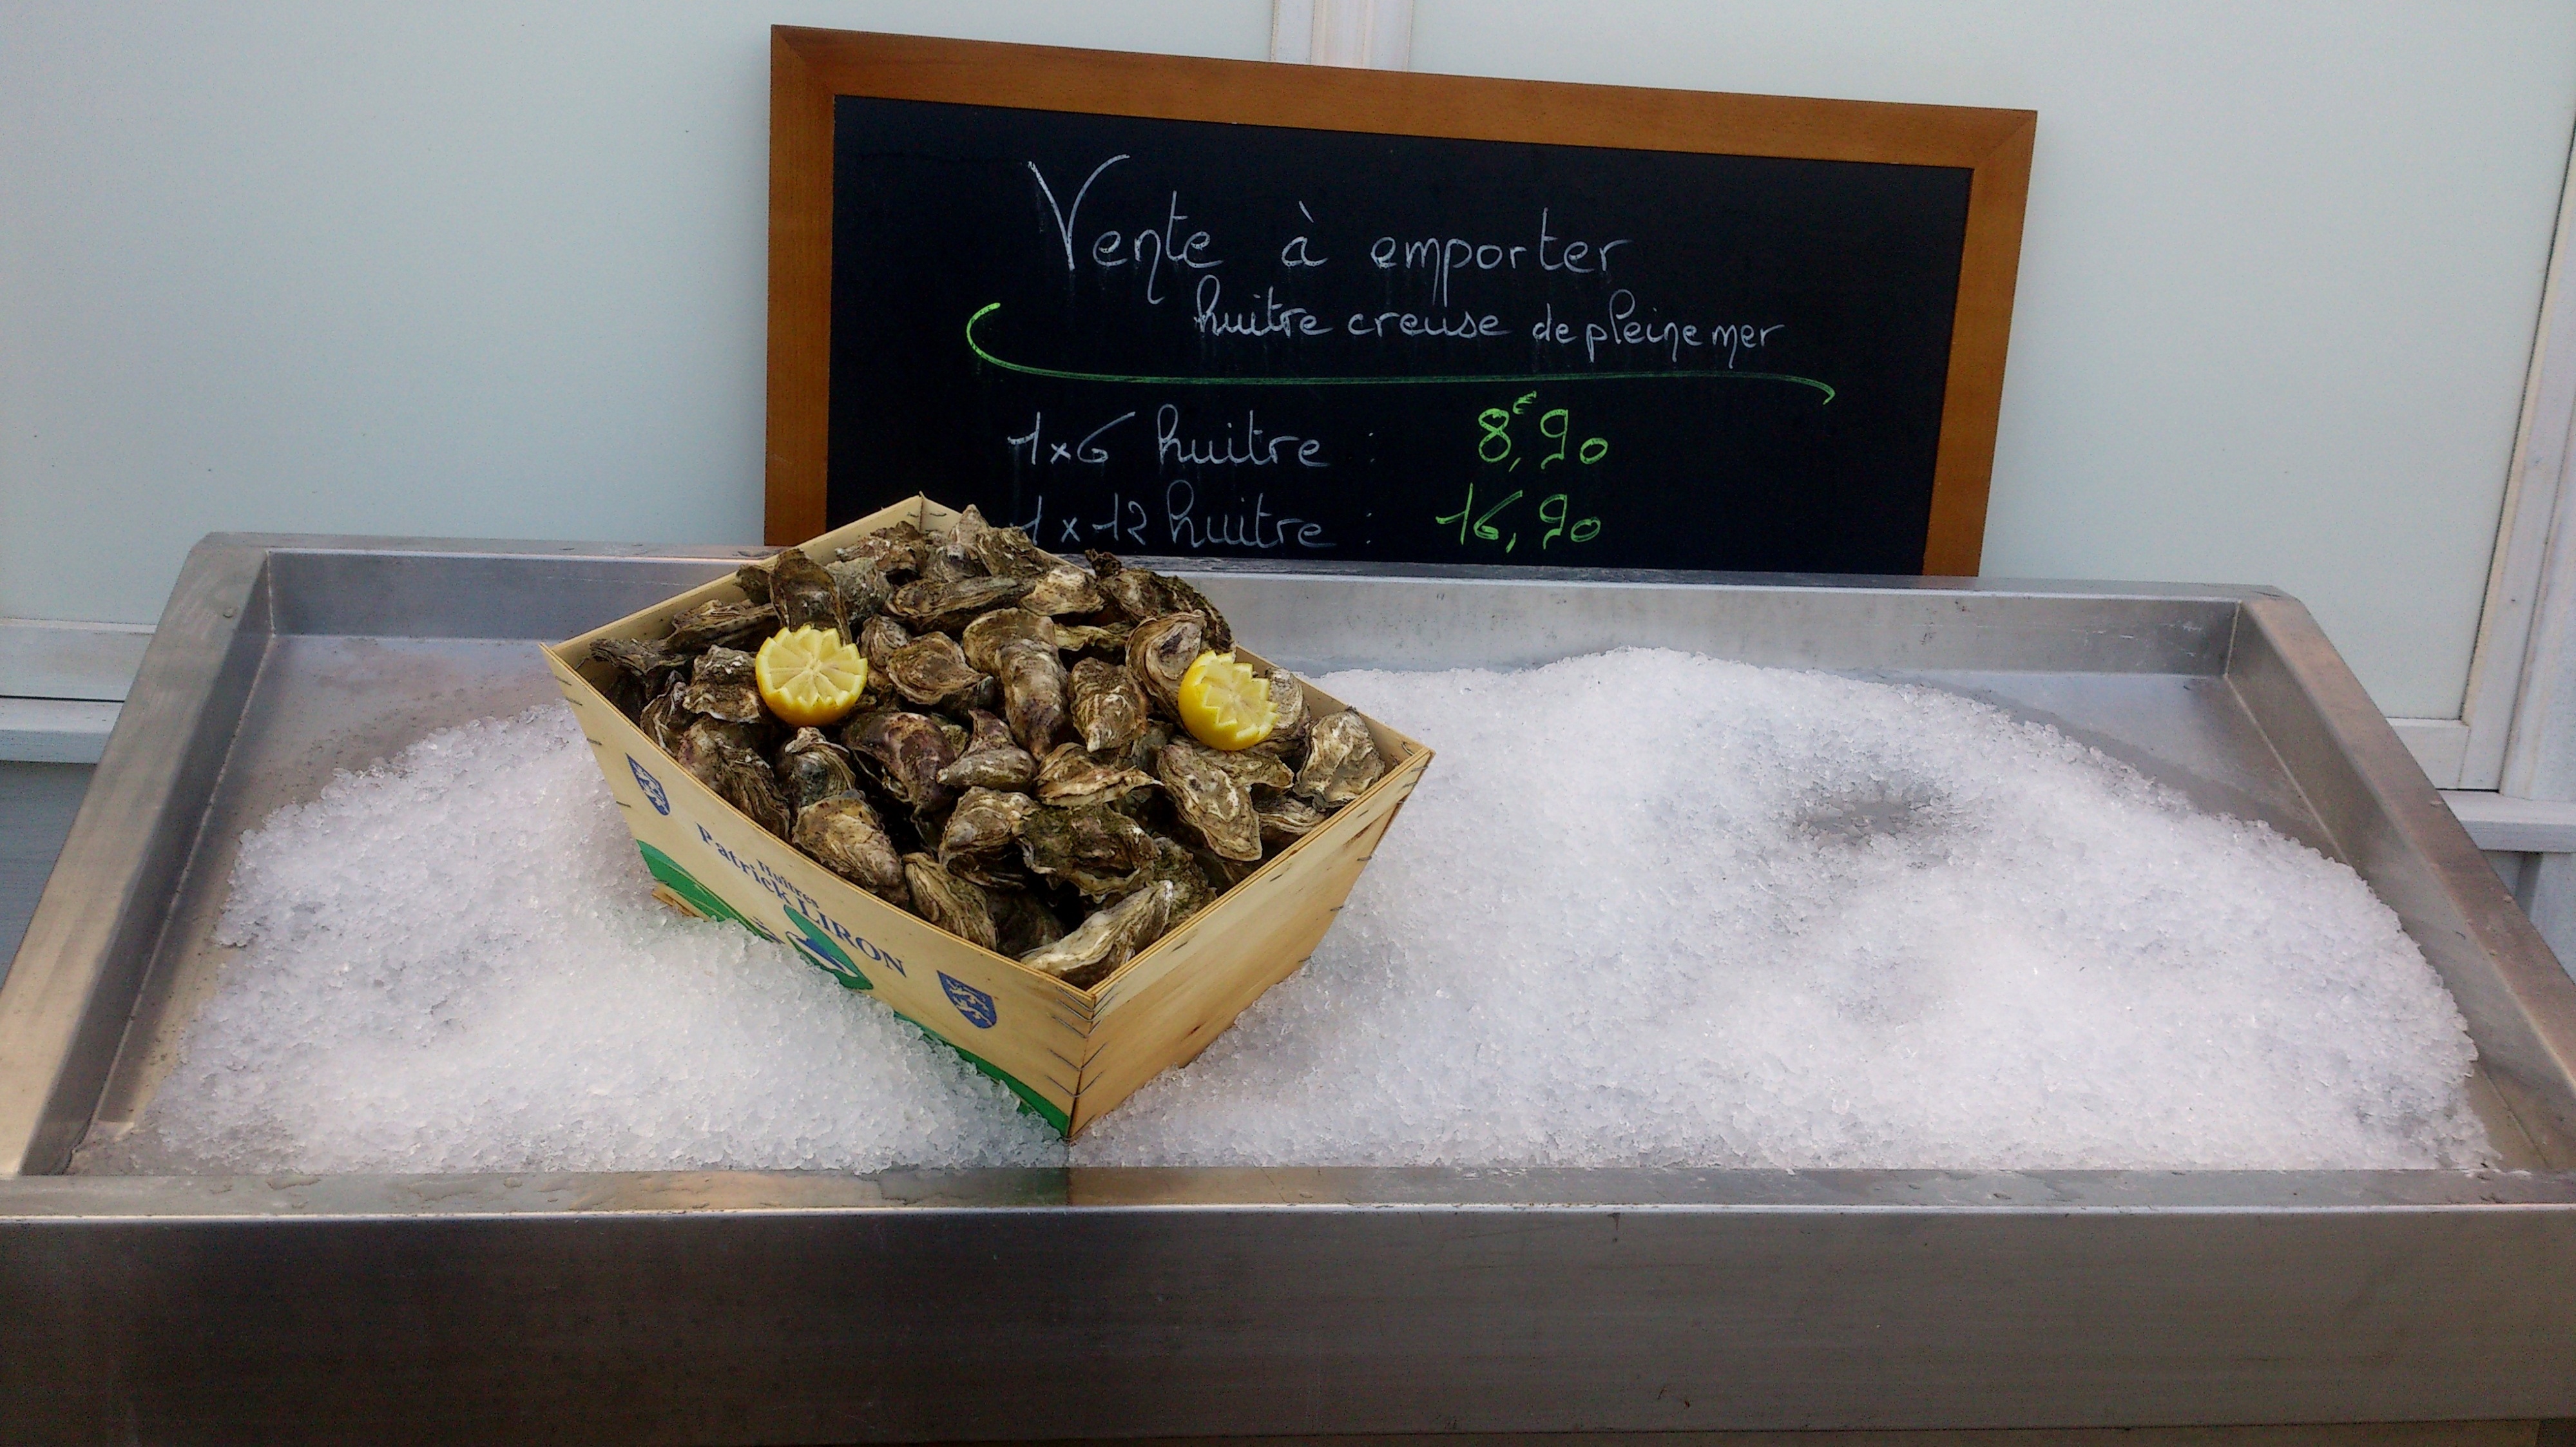
france, meal, food, produce, seafood, fresh, fish, baking, dessert, normandy, local, etretat, oysters, flavor